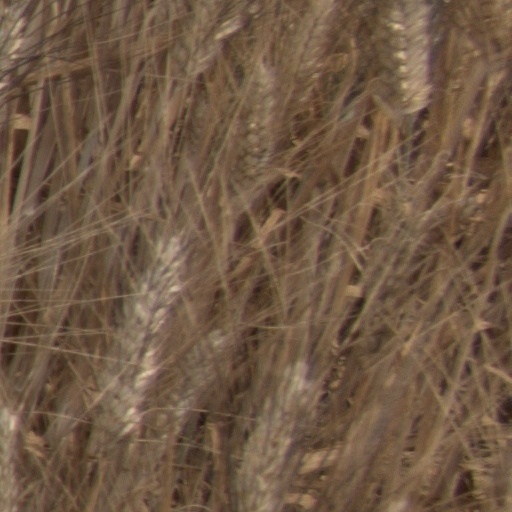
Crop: wheat